Roger Rolhion

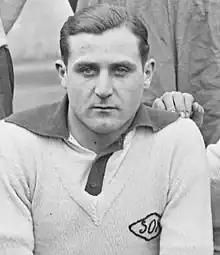

Roger Rolhion (born 4 January 1909, date of death unknown) was a French football player and coach.